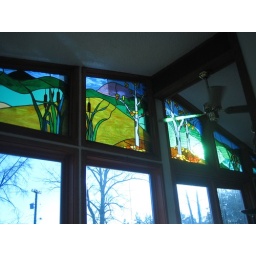
The stained glass in Holly's house was a representation of the scene from her neighbor's window.